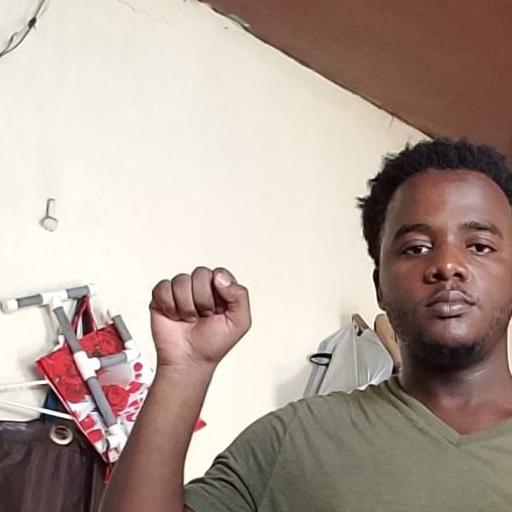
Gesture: fist